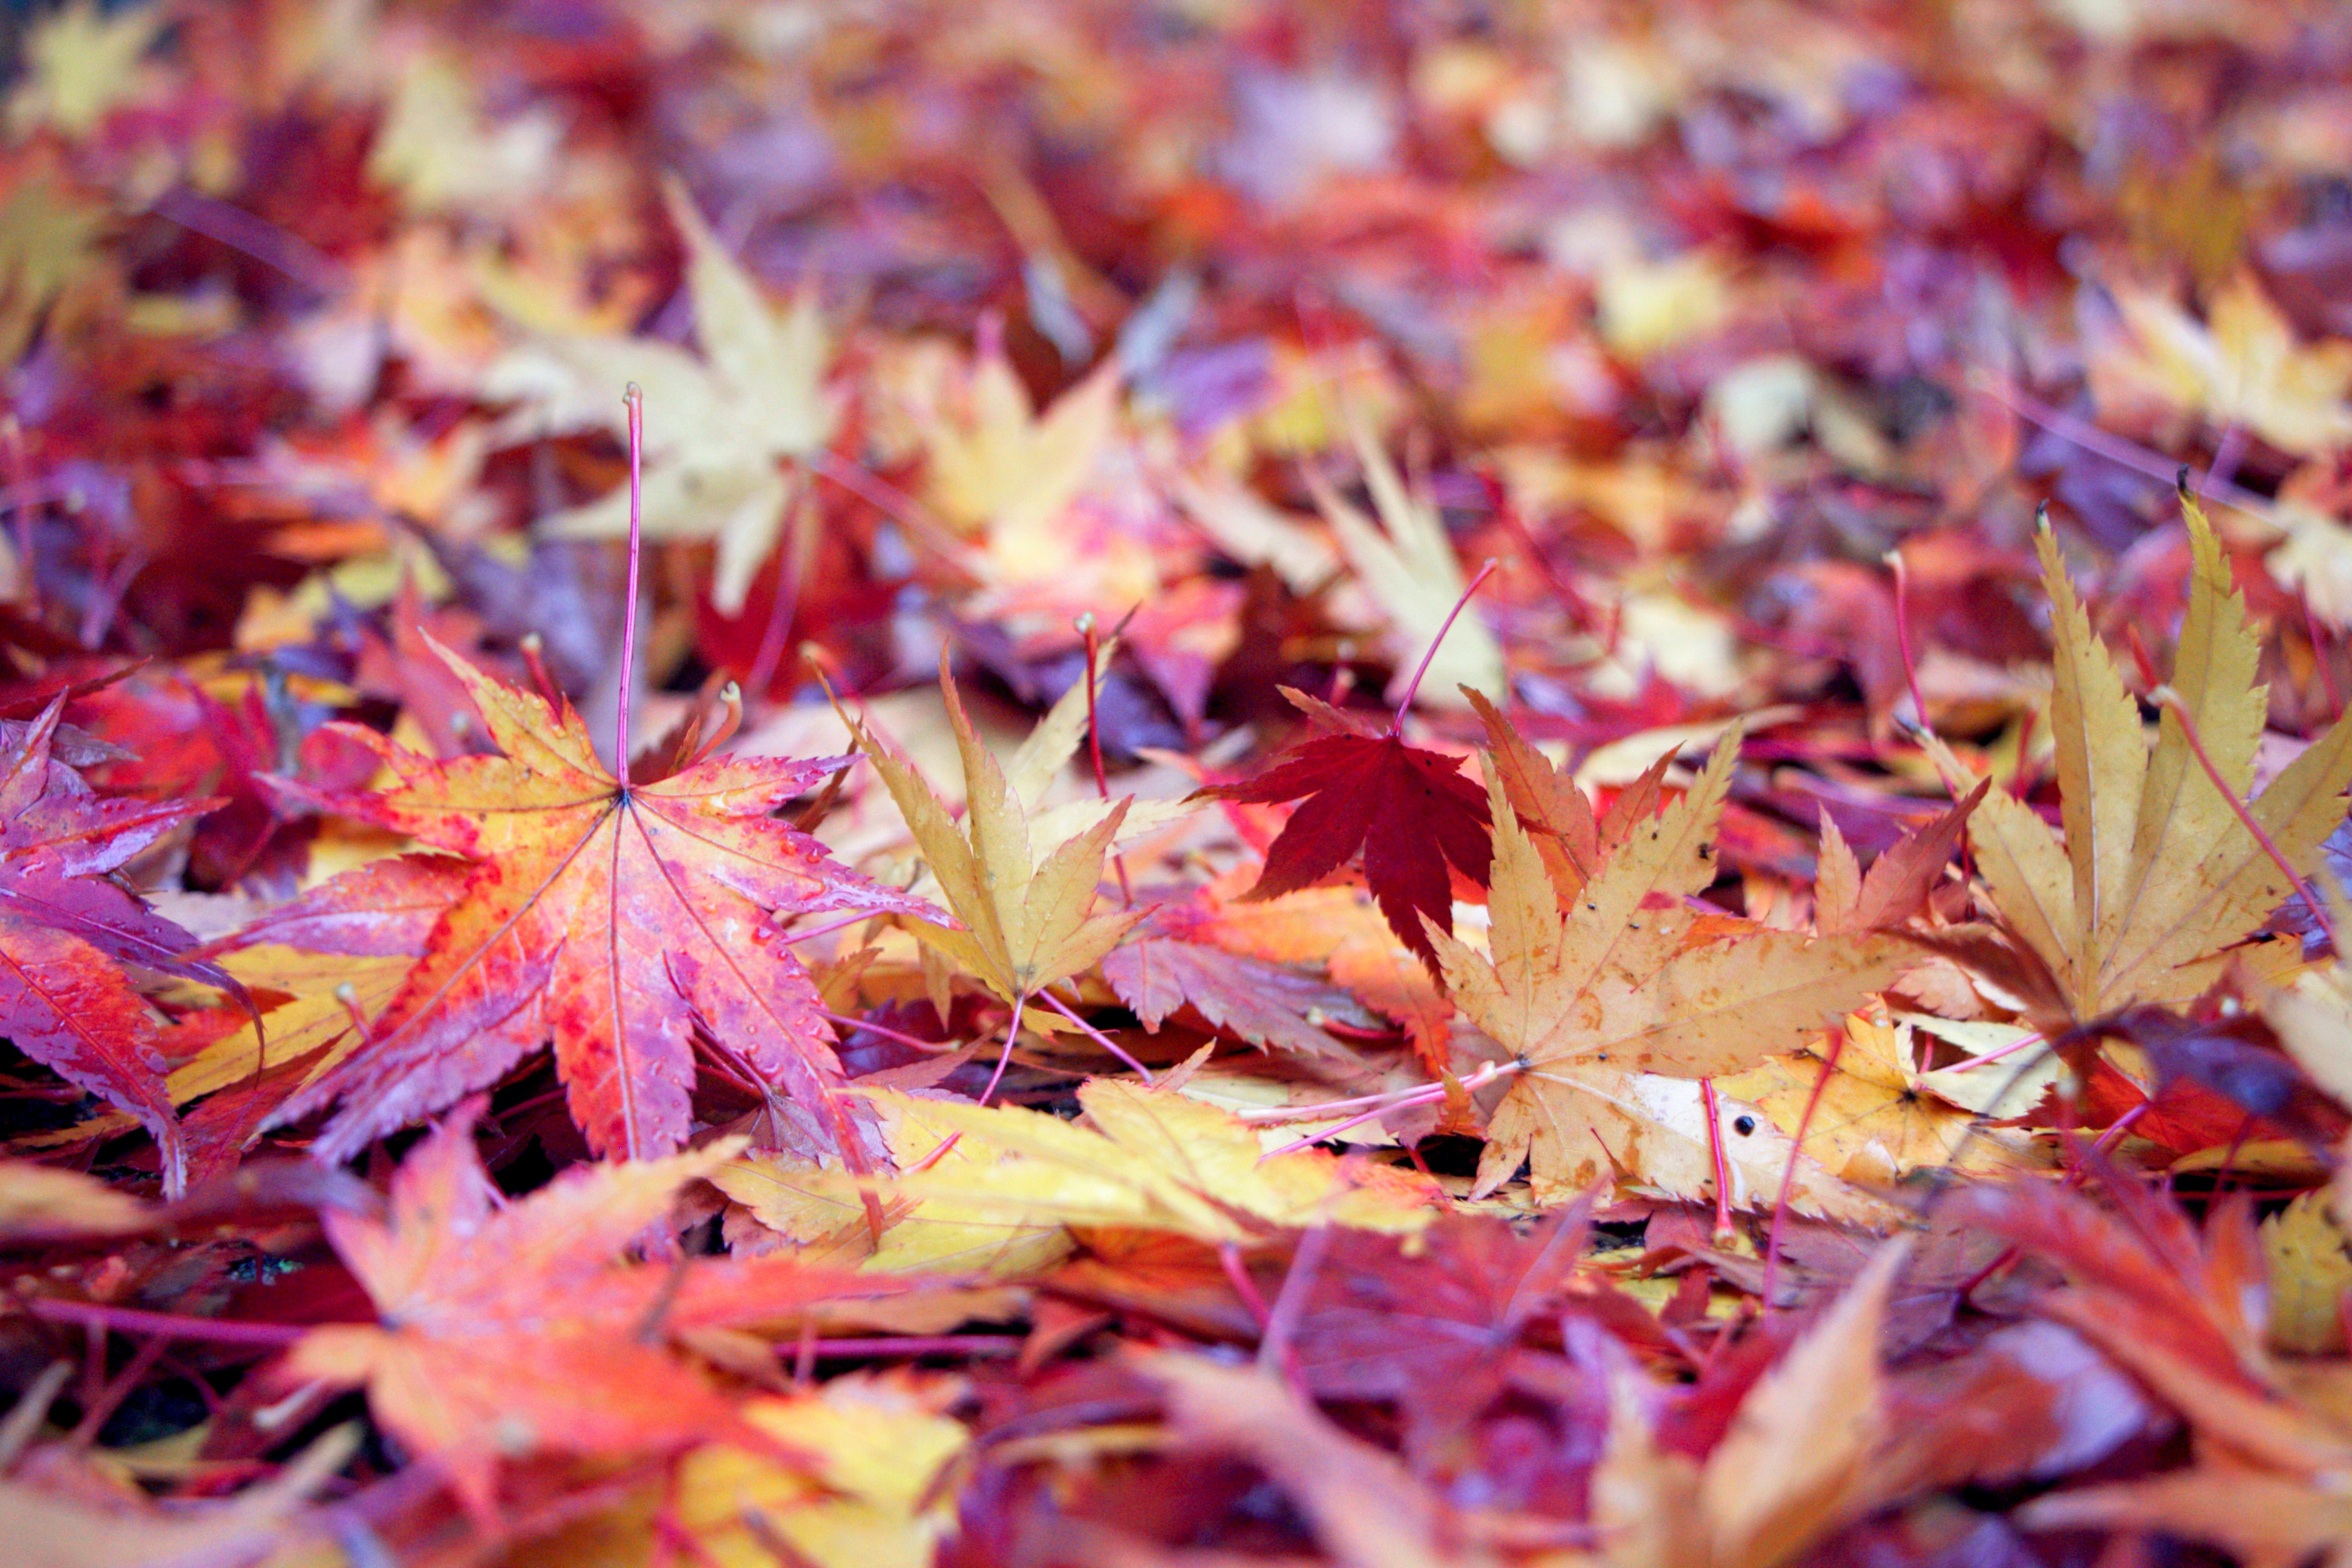
tree, branch, plant, leaf, flower, petal, autumn, season, maple tree, maple leaf, flowering plant, woody plant, land plant